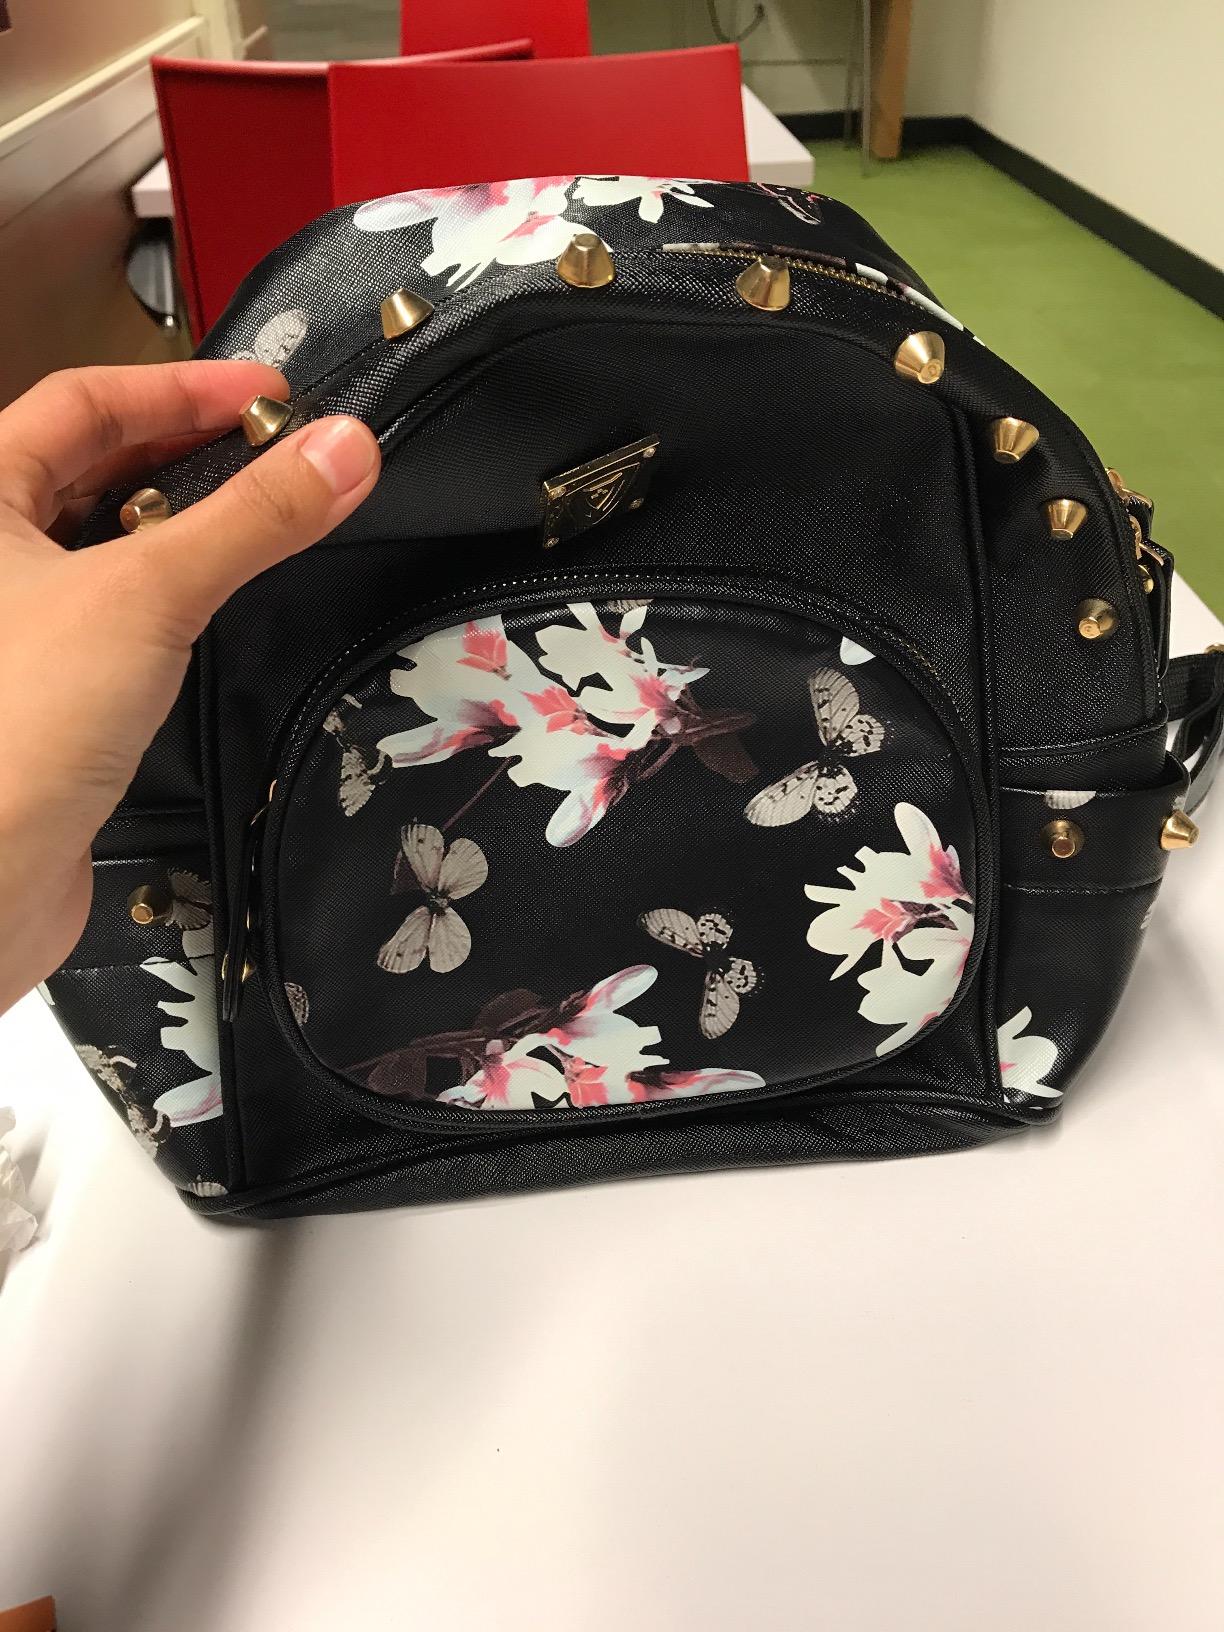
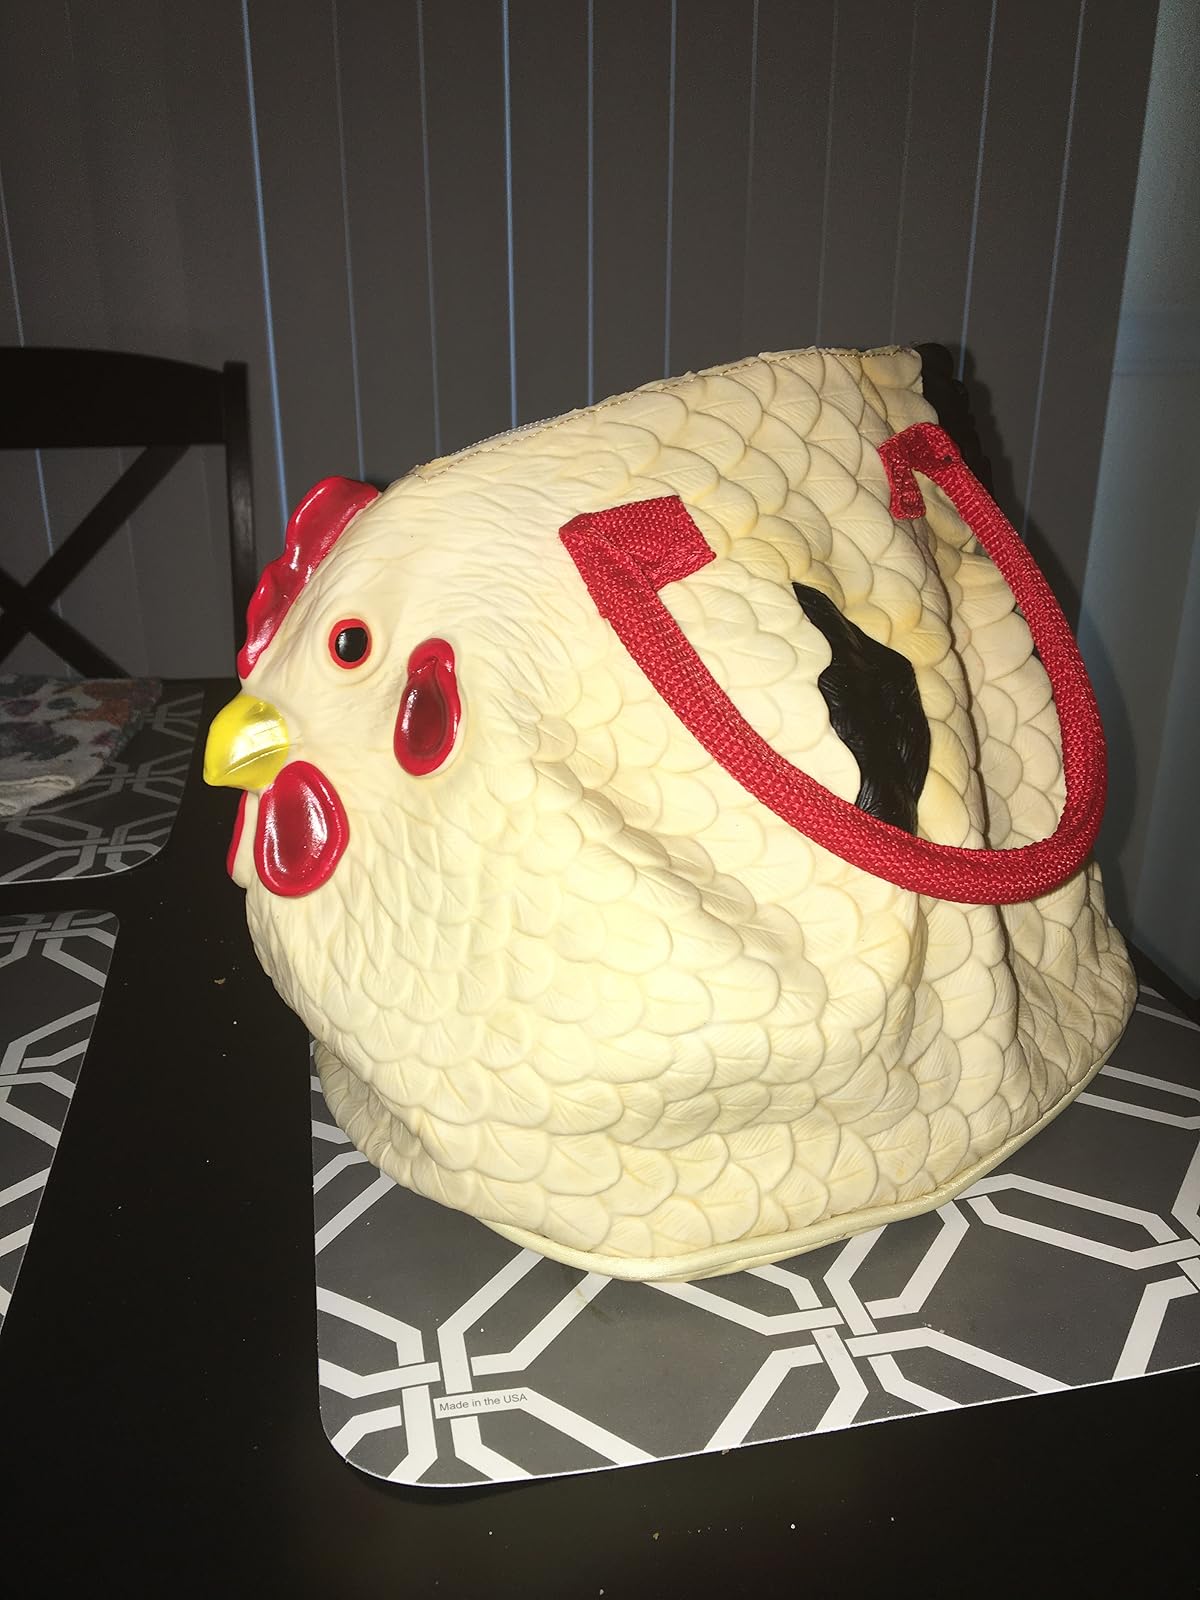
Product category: accessories_handbag
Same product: no